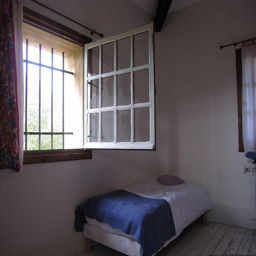
A bed in a room that has a window open.
A window open near a bed by a wall
Small bed near open window with bars in room with wooden floor.
This room features a twin size bed and a window with bars.
An empty bed sitting in a corner of a room with an open window.